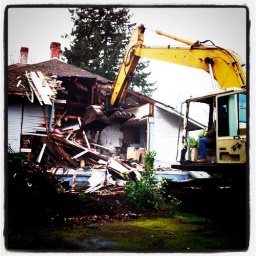
This old house coming down today. @yorkeandcurtis is building a new senior care facility in it's place.